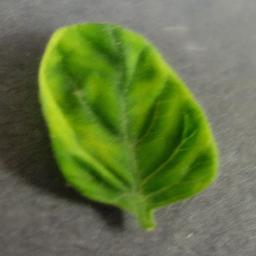
Label: Tomato___Tomato_Yellow_Leaf_Curl_Virus